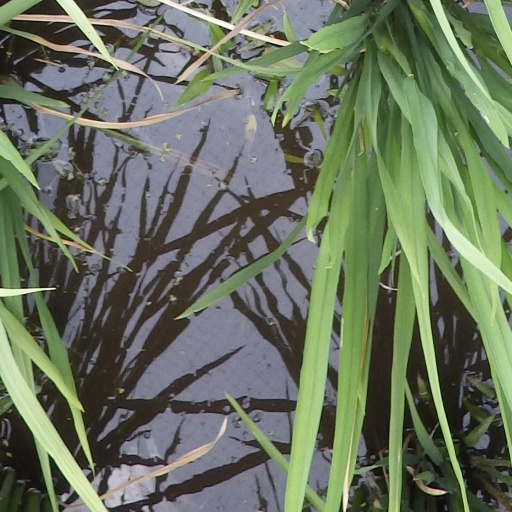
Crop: rice